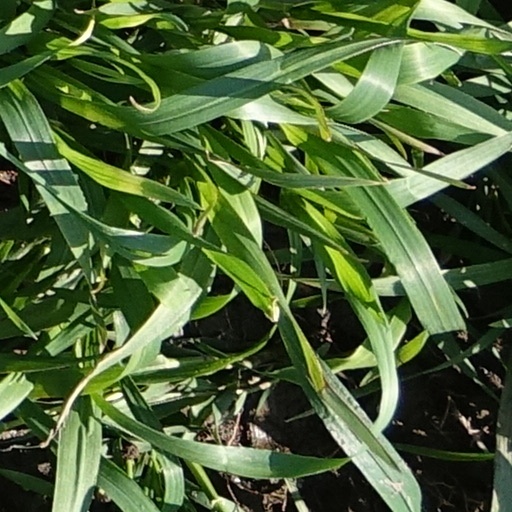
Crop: wheat